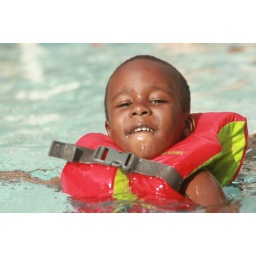
My little boy in a pool at Kool Runnings water park.